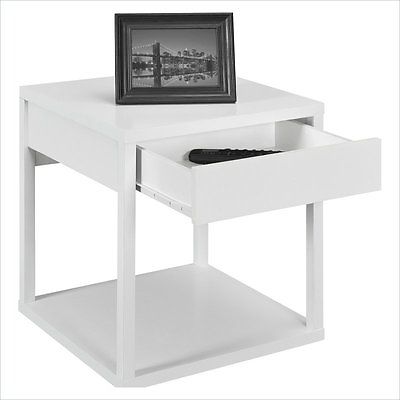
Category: table